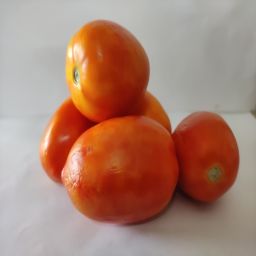
Crop: Tomato
Quality: Ripe